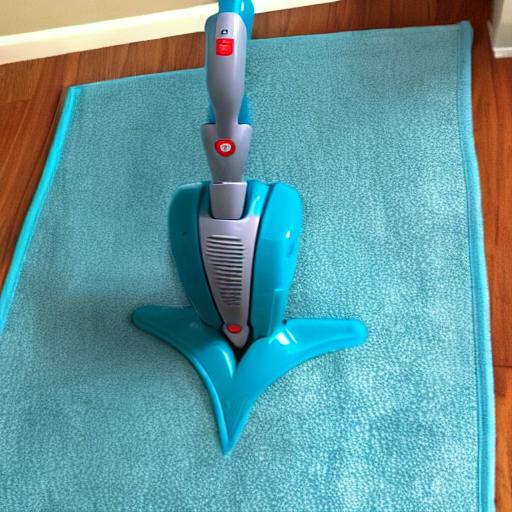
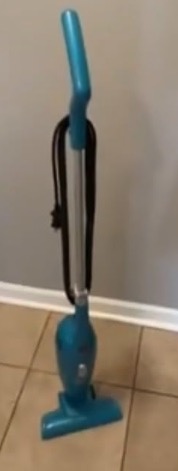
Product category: items_vacuum
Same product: no